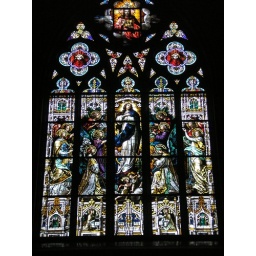
Stained glass window in cathedral